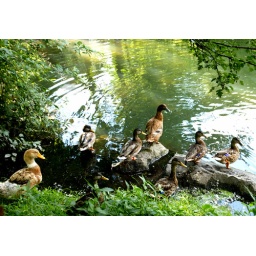
nothing makes you want a telephoto lens more than standing in duck poop to get a decent shot